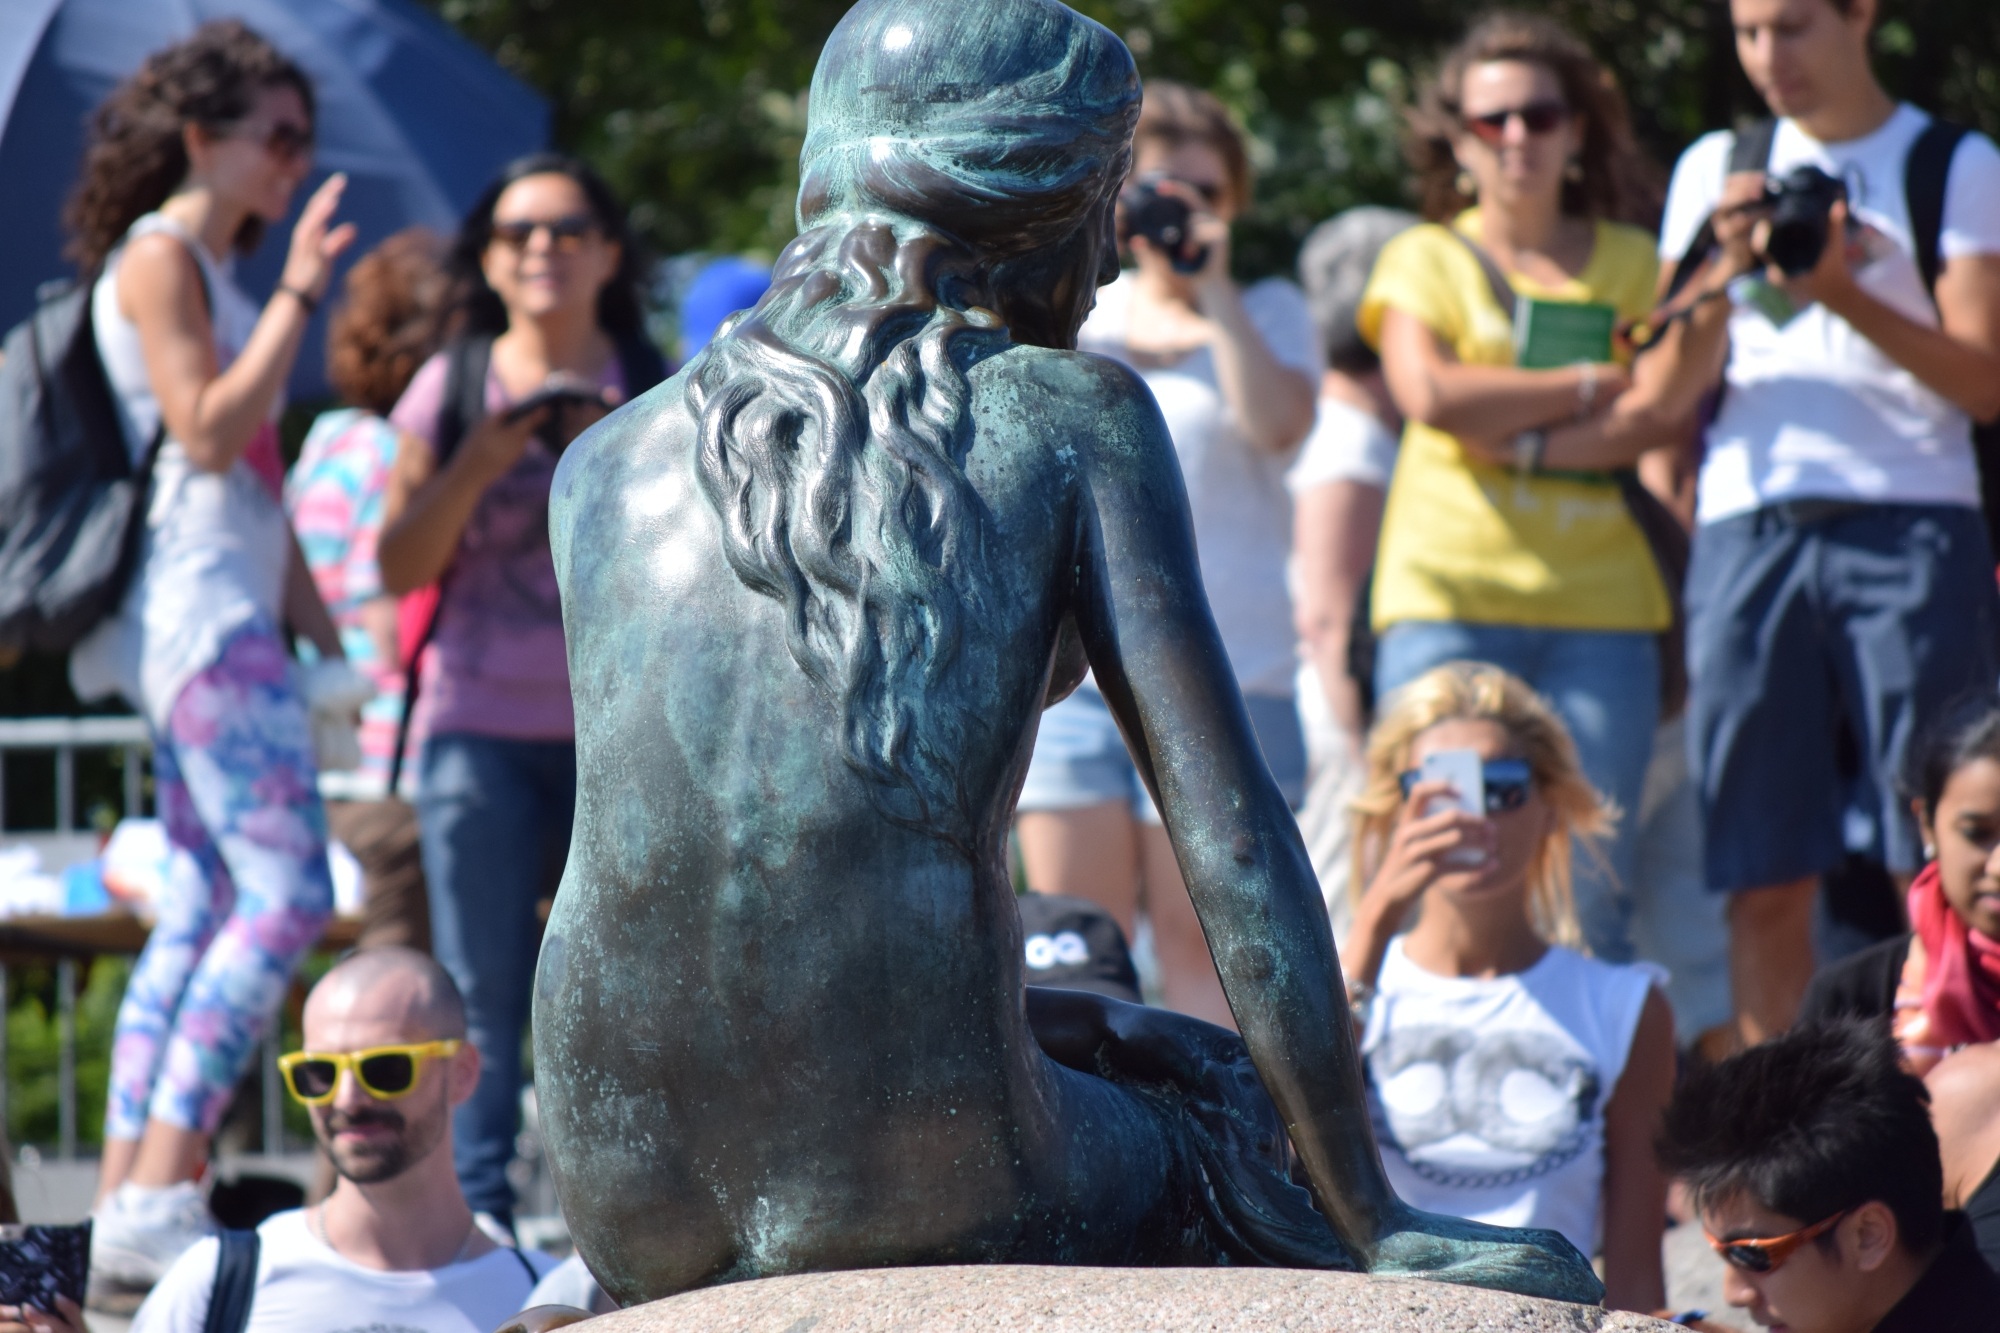
people, crowd, summer, statue, trip, performance art, festival, holidays, tourists, denmark, copenhagen, little mermaid, andersen, holiday in the city